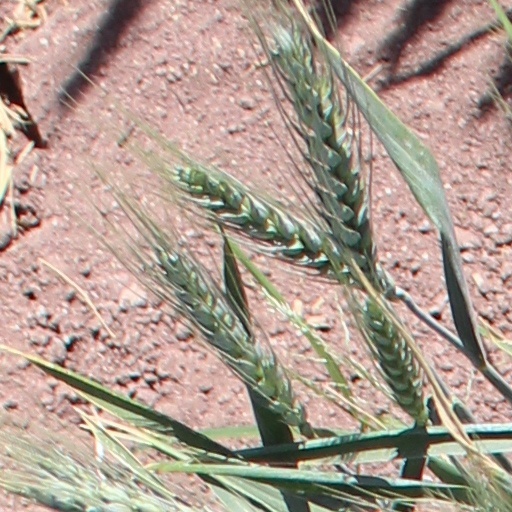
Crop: wheat